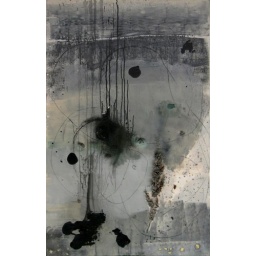
Alexey Dreva-Wild grasses seeds yet flying in the sky